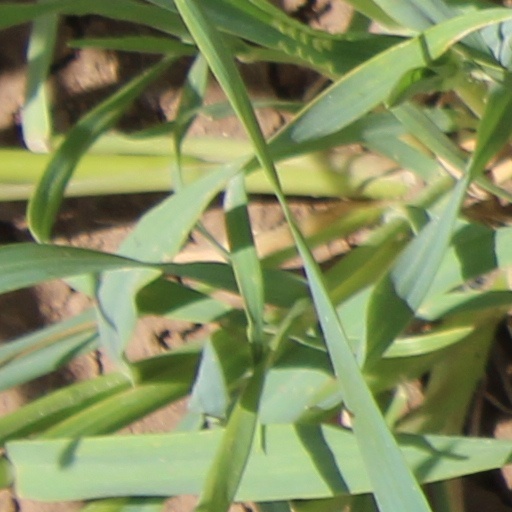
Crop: wheat